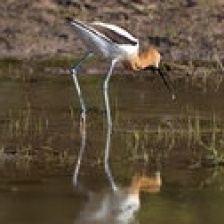
Species: AMERICAN AVOCET
Scientific name: PSITTACULA EUPATRIA